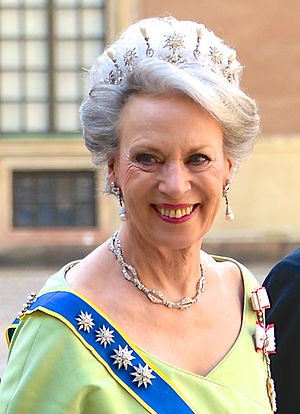
Kongerækken / Kongerækken / Tronfølgen (udover tronfølgeren)
Kongerækken, forstået som den danske kongerække, er en liste over Danmarks regenter gennem tiderne.